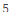
Number: 5